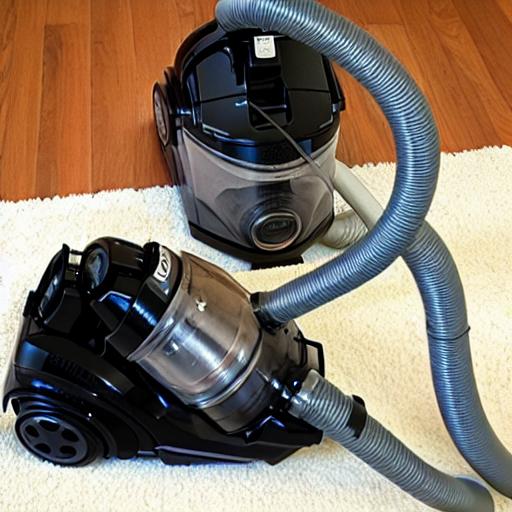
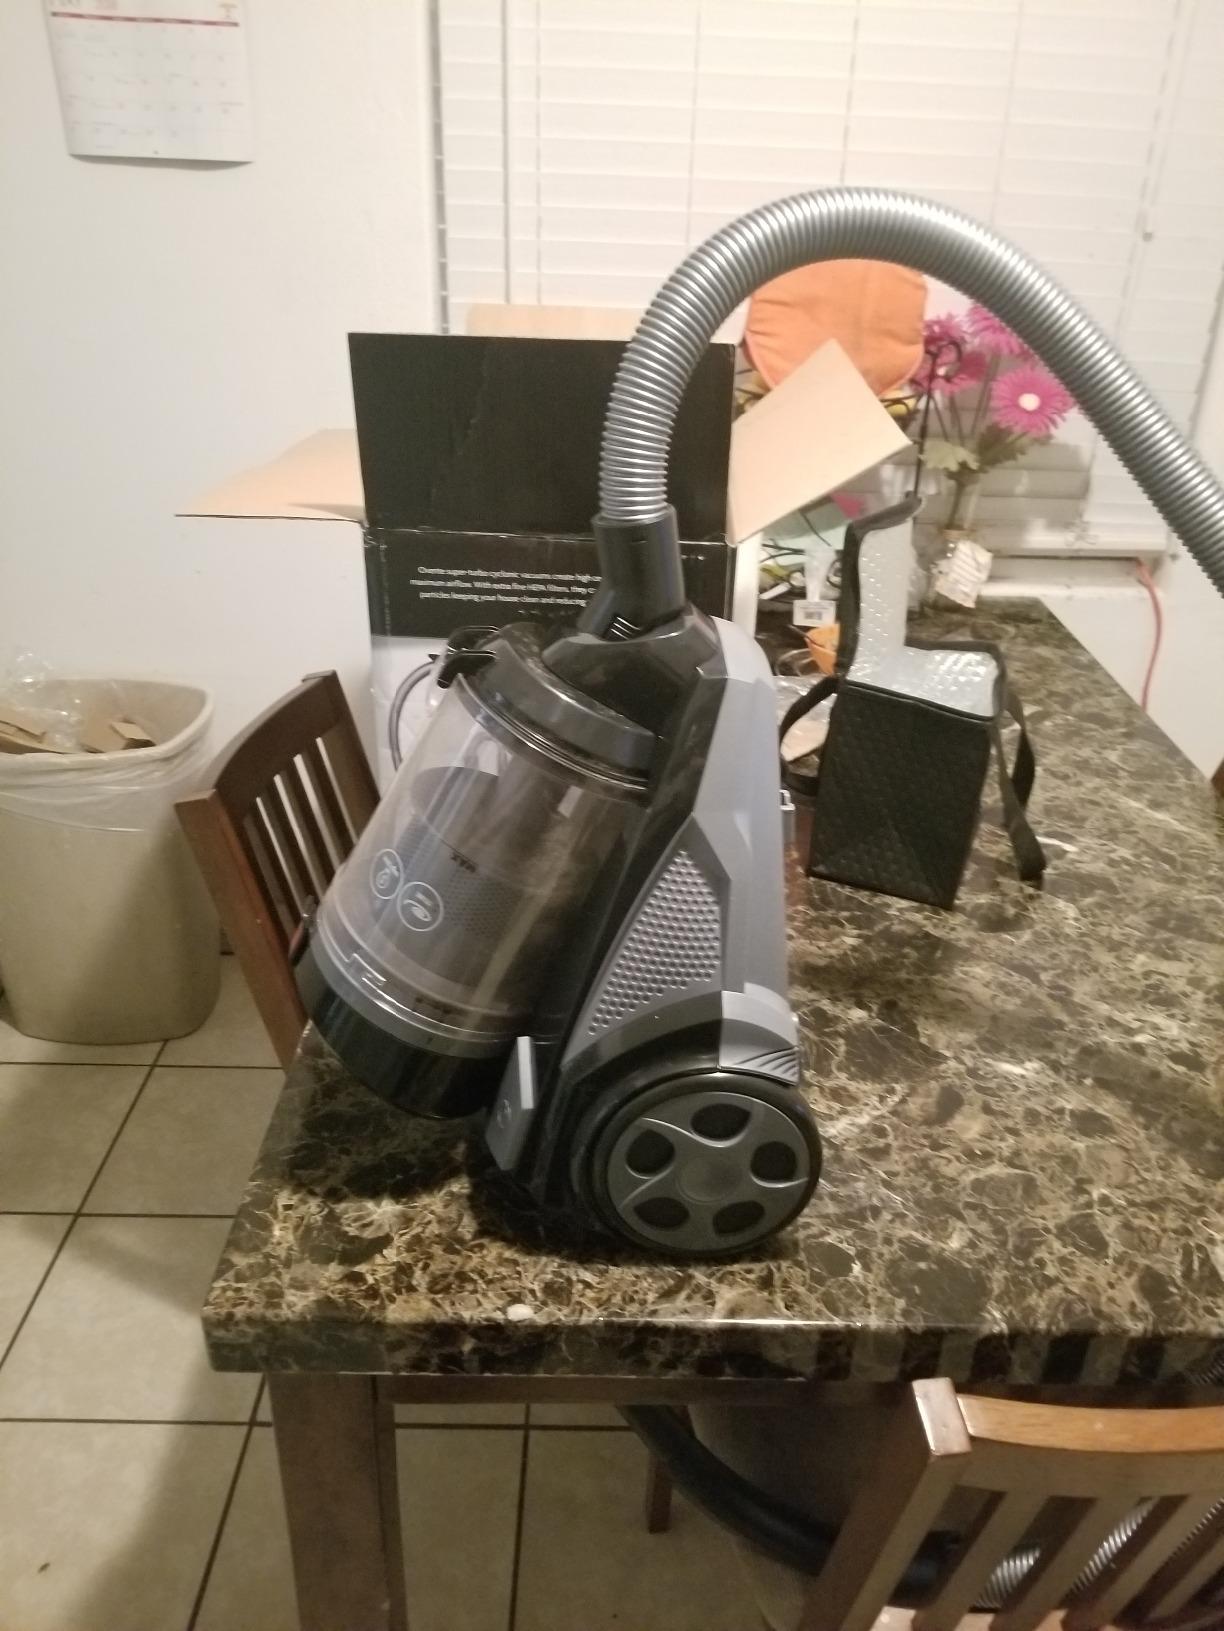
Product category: items_vacuum
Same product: no